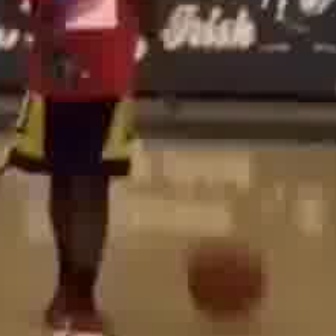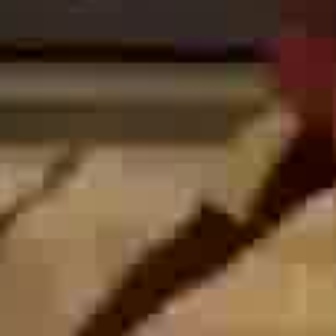
  Please identify the target specified by the bounding box [180,229,263,311] in the first image and locate it in the second image. Return the coordinates in [x_min,y_min,x_max,y_max] format.
Answer: [92,170,247,324]